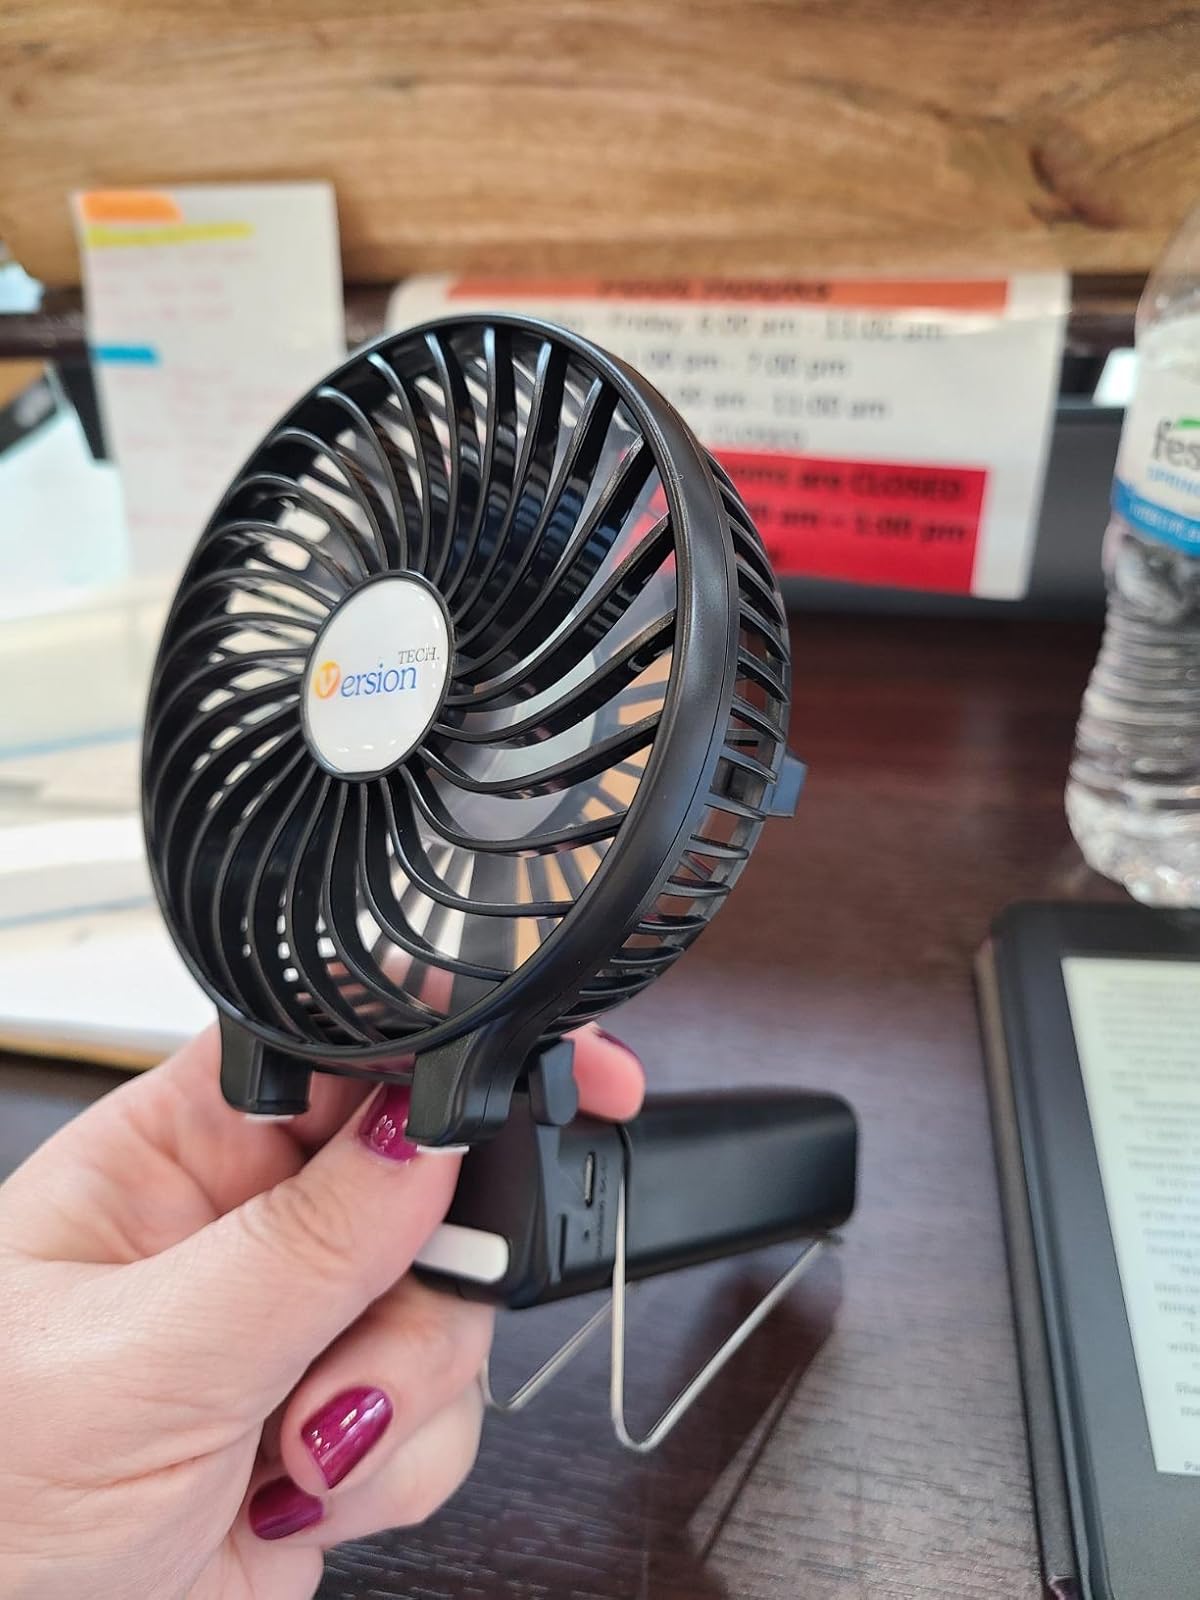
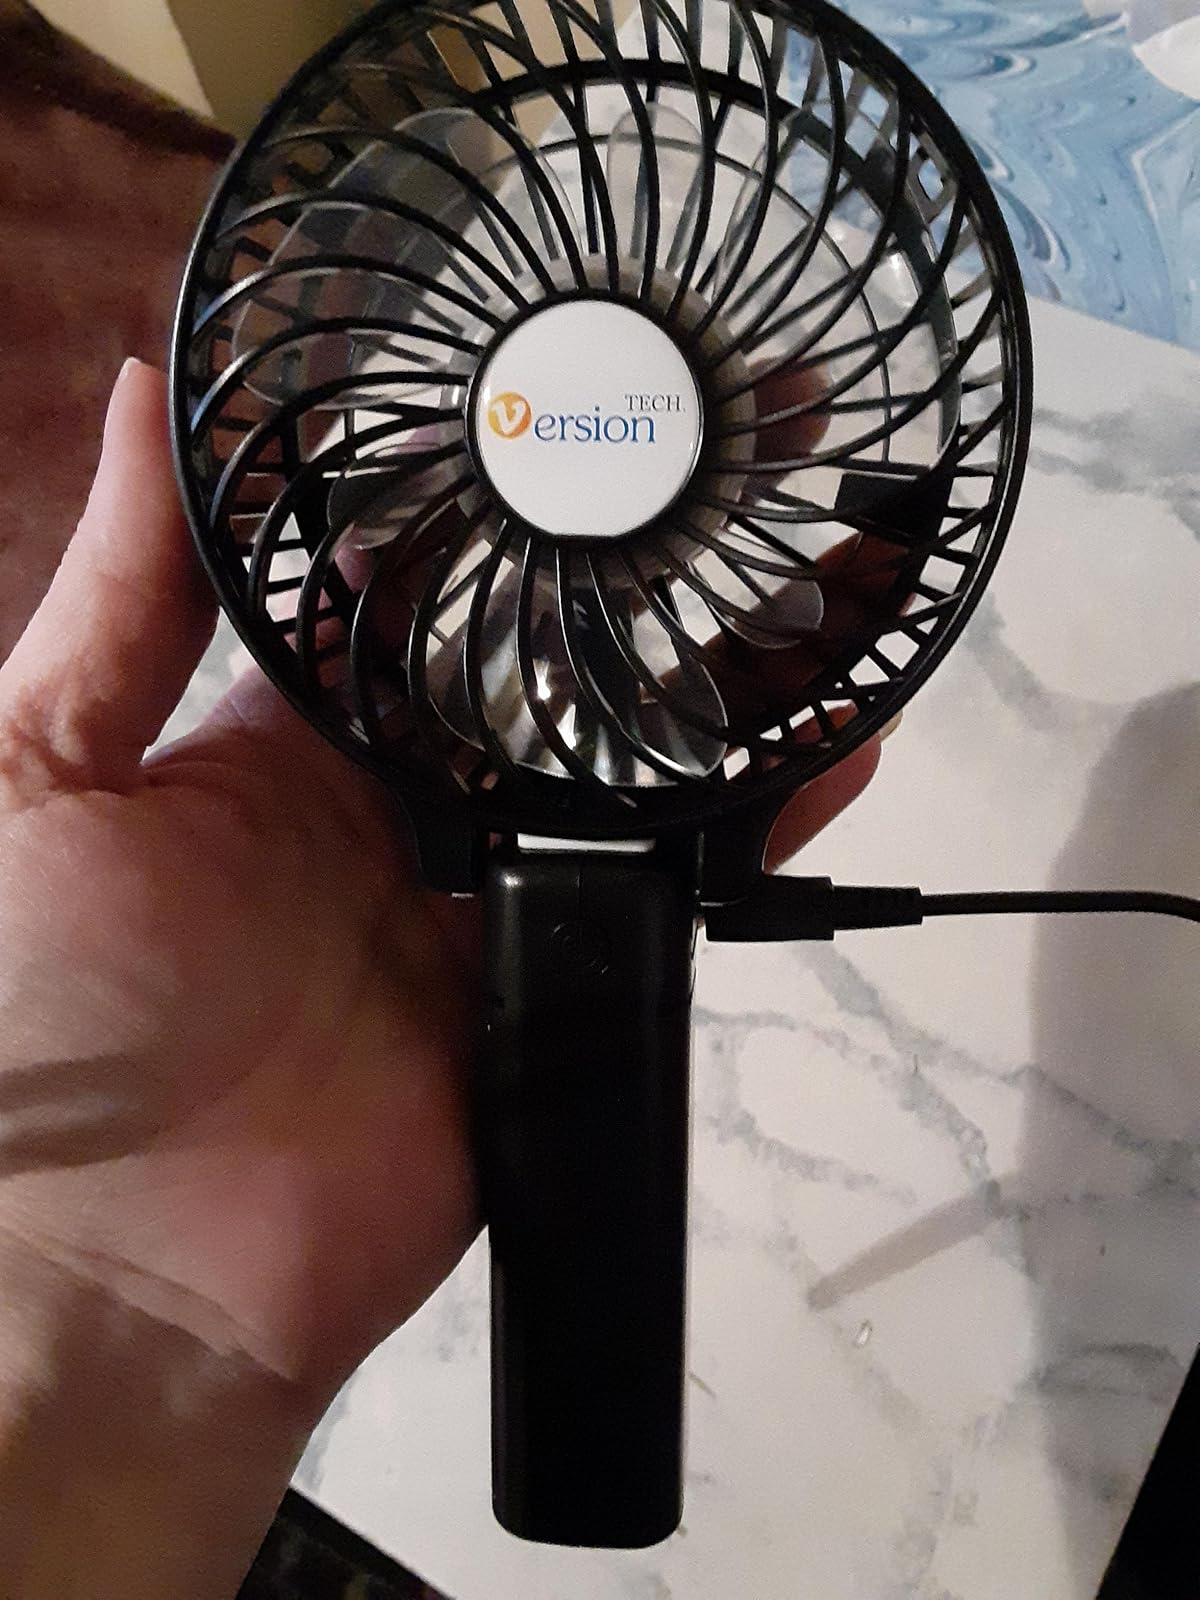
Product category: fan
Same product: yes